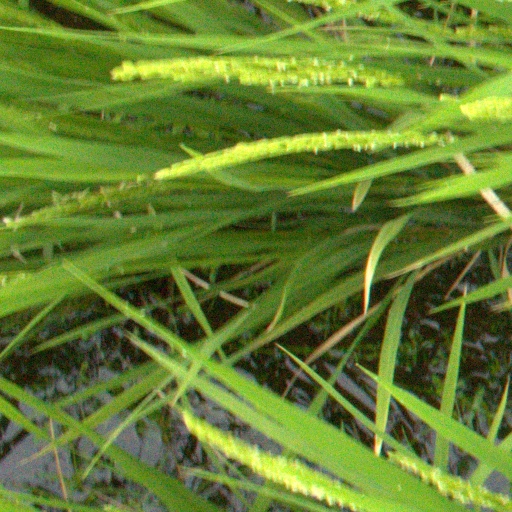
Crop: rice